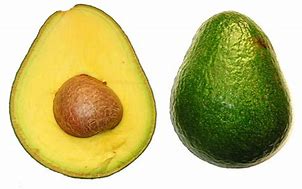
Label: Avocado